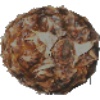
Label: pineapple